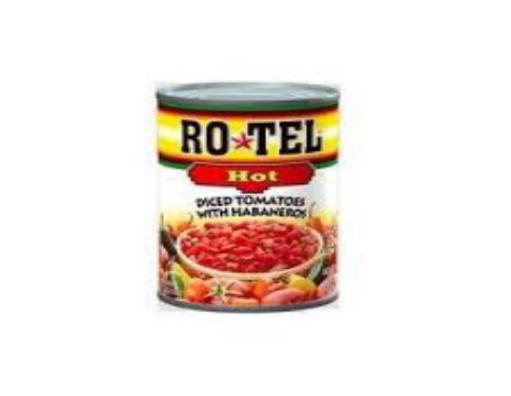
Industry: Food